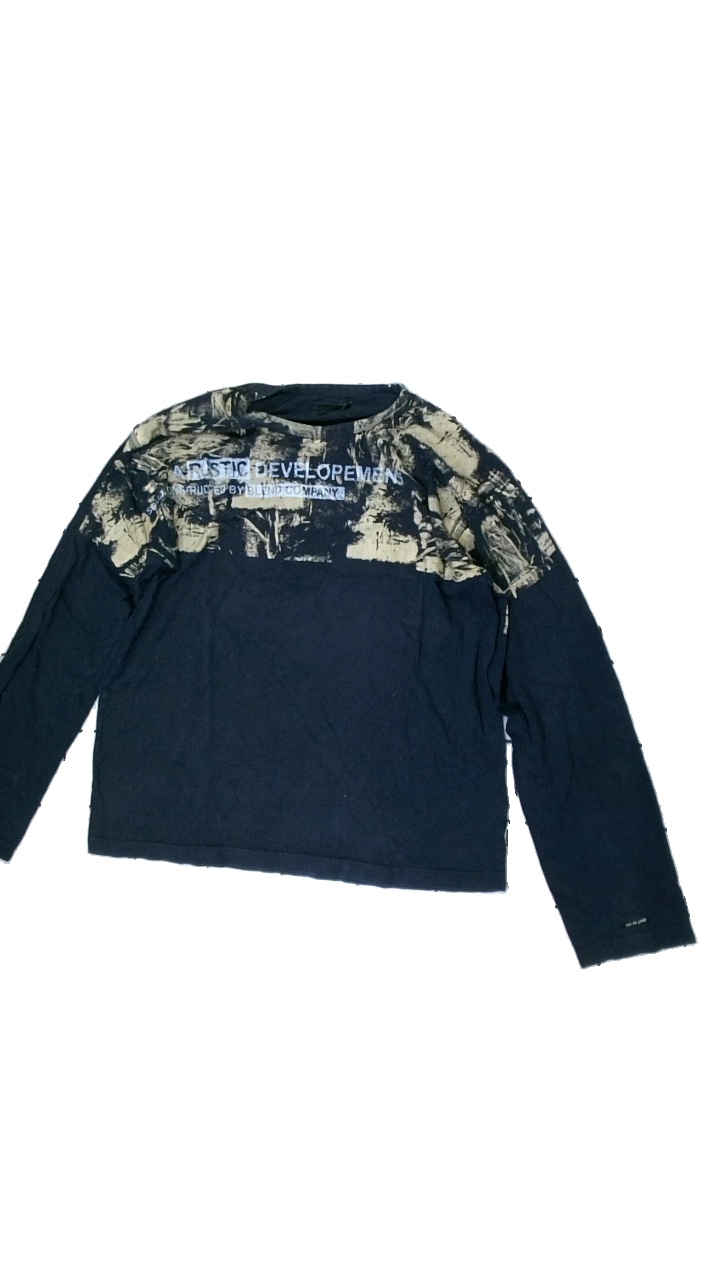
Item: Top (Men)
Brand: Missing
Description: black longsleeve top with print
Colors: Black, Beige, White
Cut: Regular, C-collar
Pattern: Other
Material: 100% Cotton
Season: All
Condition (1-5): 1
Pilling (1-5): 5
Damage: damaged print
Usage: Export
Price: <50